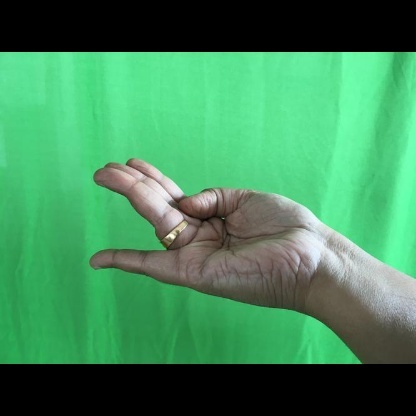
Mudra: Chaturam